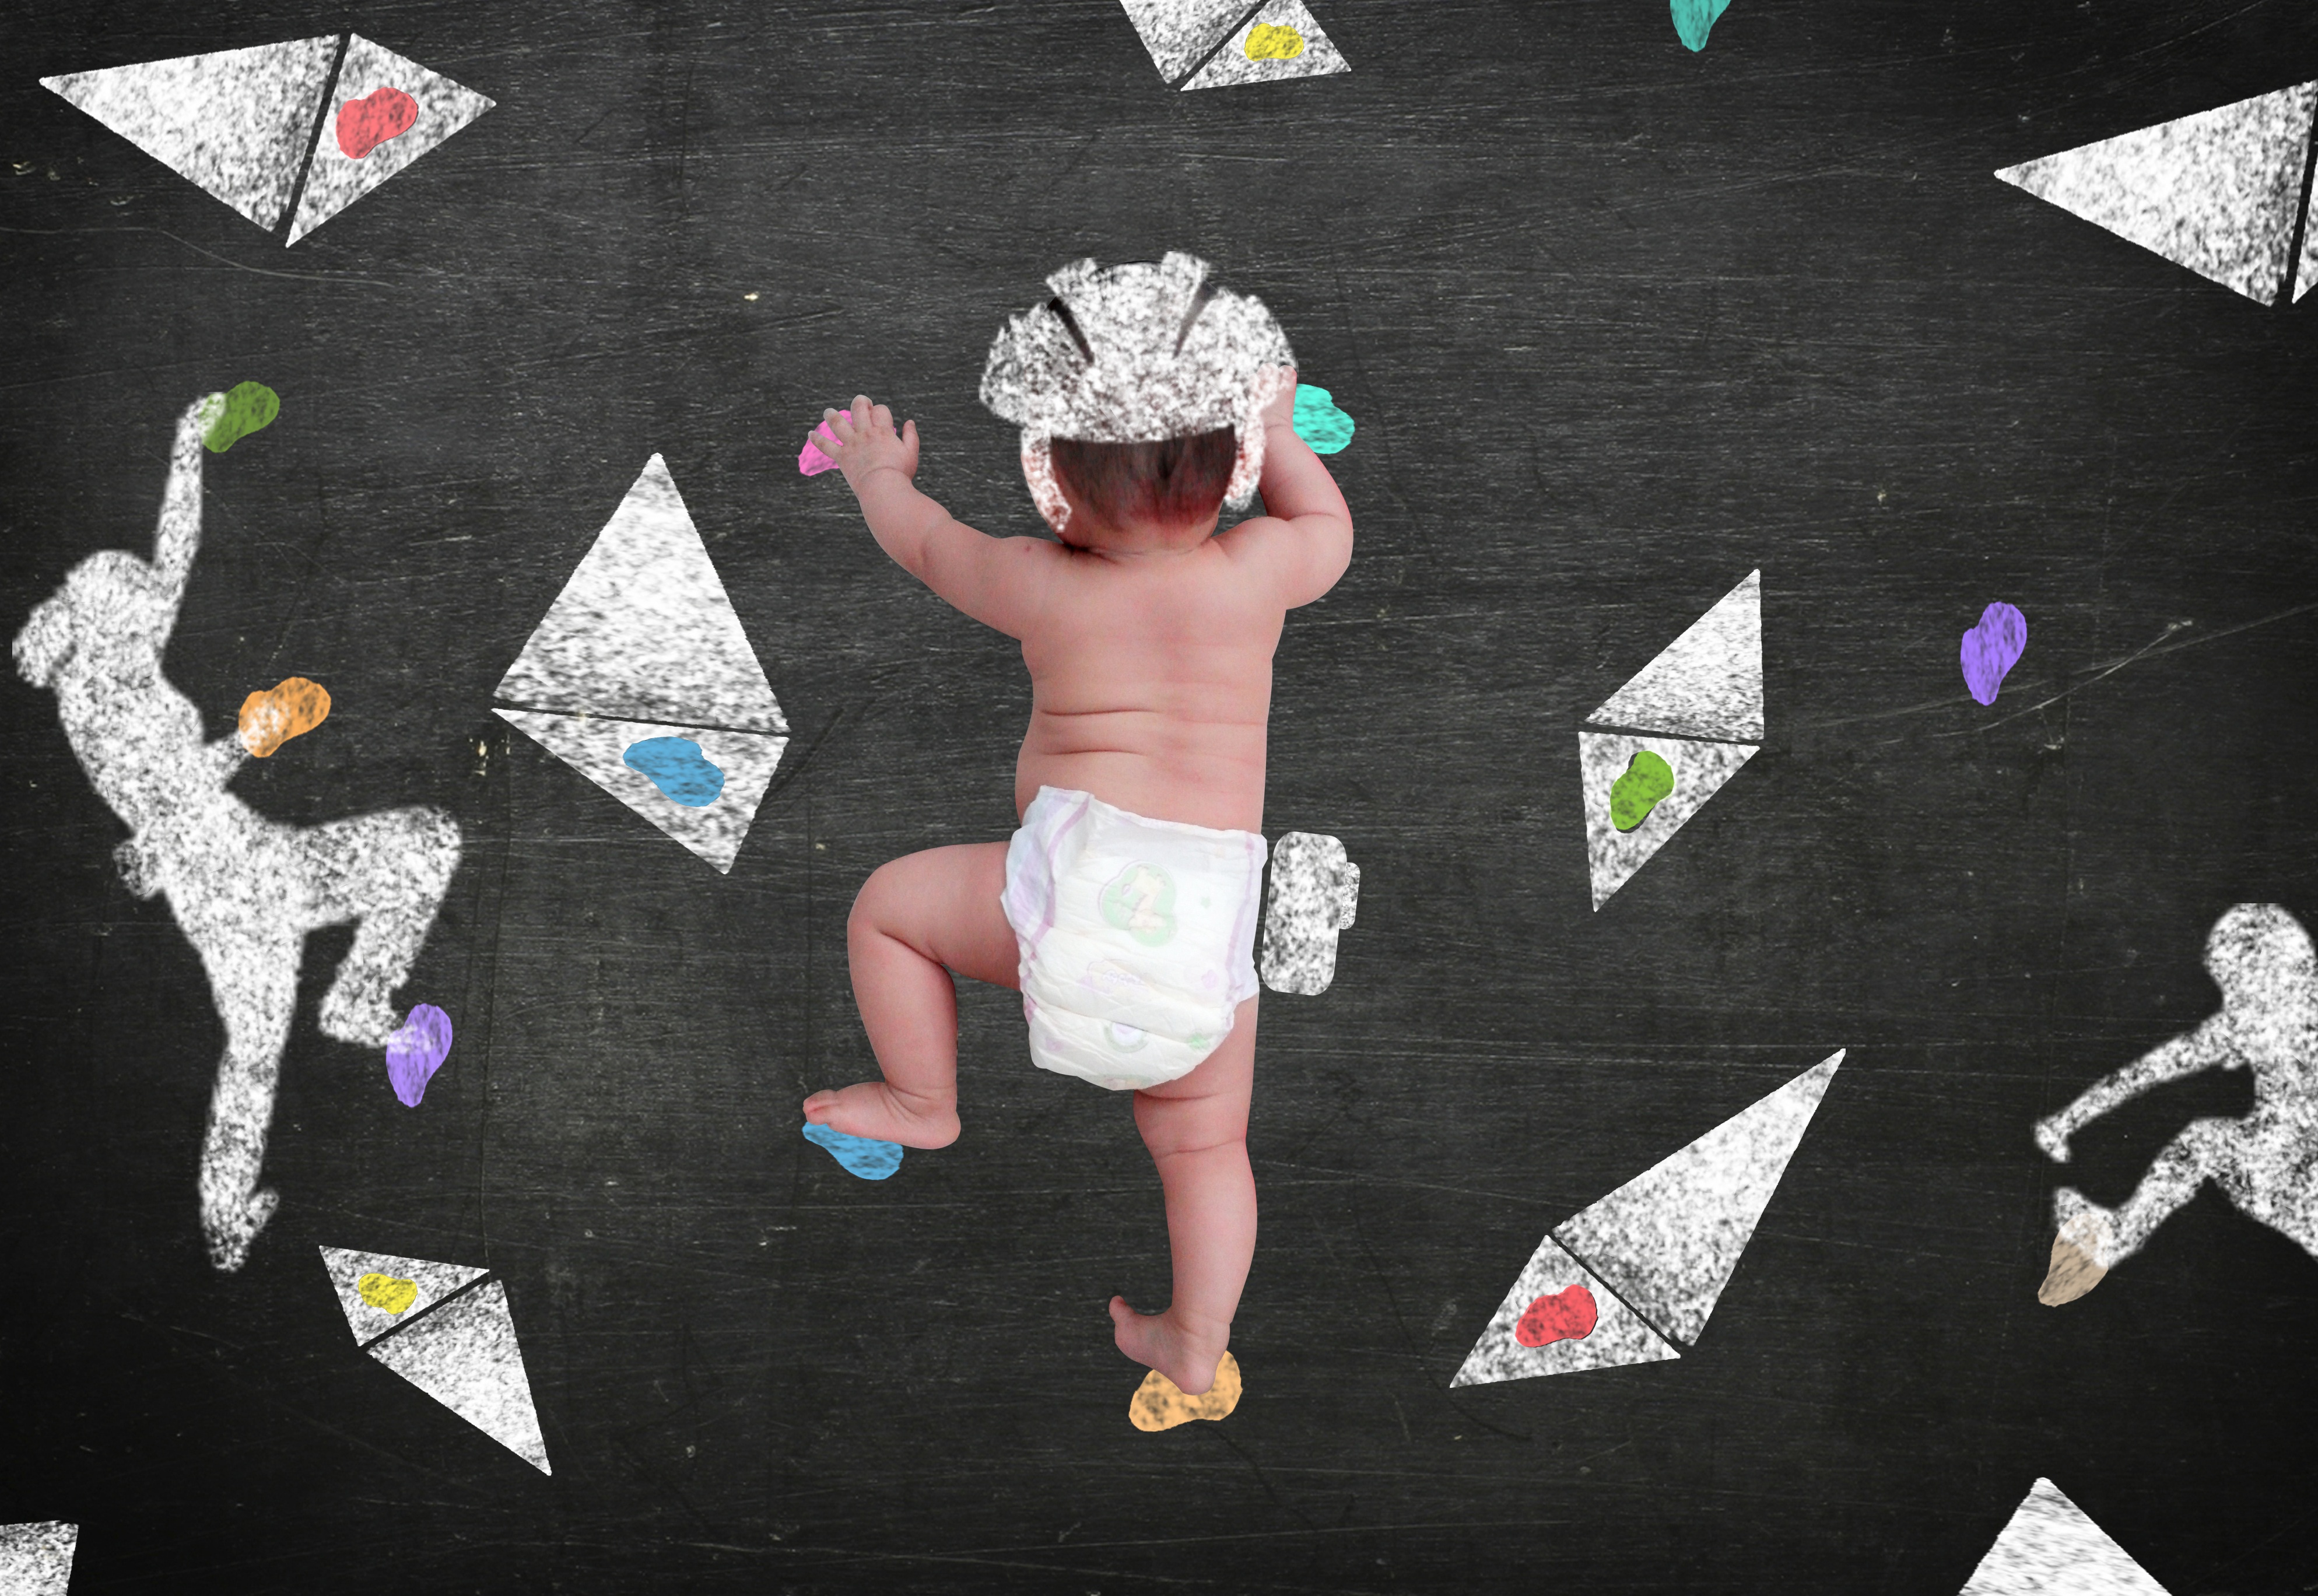
white, color, climbing, black, art, drawing, illustration, shape, athletes, spoter